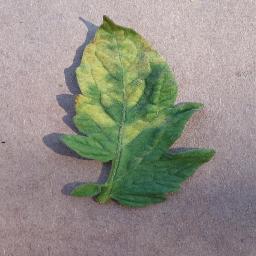
Label: Tomato___Leaf_Mold